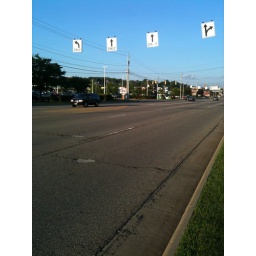
The road we need to cross to get to the shops. There's no concept of pedestrians in America.